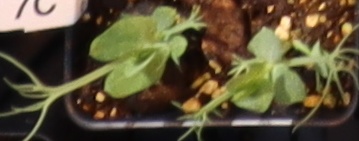
Label: Field Pea